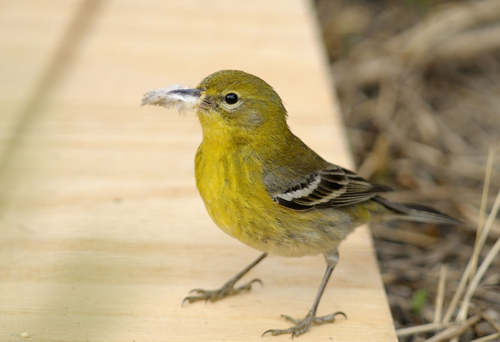
a dull yellow colored bird with white wing bars and brown coverts.
a yellow and brown bird that has a white and brown bill and yellow feet
this is a yellow bird with brown wings and a small pointy beak.
this little yellow bird has black wings with white wing bars.
a small primarily yellow bird, with brown, white, and black wingsa small colorful bird with a yellow eye ring, white wing bars, and a yellow belly and throat.
a small bird with white wing bars, tan and black secondaries, and a yellow breast.
a small yellow bird with white and black stripped wings.
a small yellow bird with long narrow legs, a black and white striped wing, a short tail, and a short black beak.
this bird has wings that are black and has a yellow body
Species: Pine Warbler